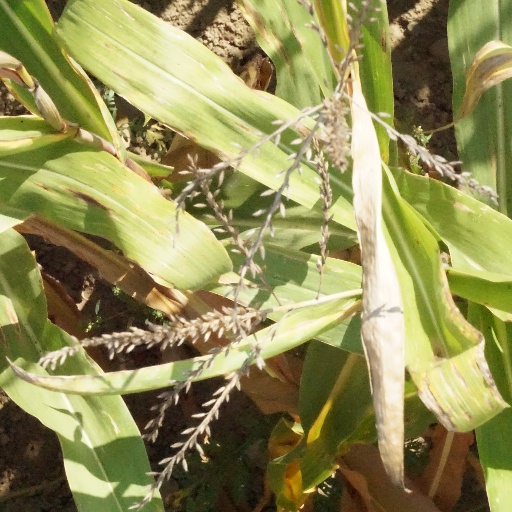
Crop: maize; corn